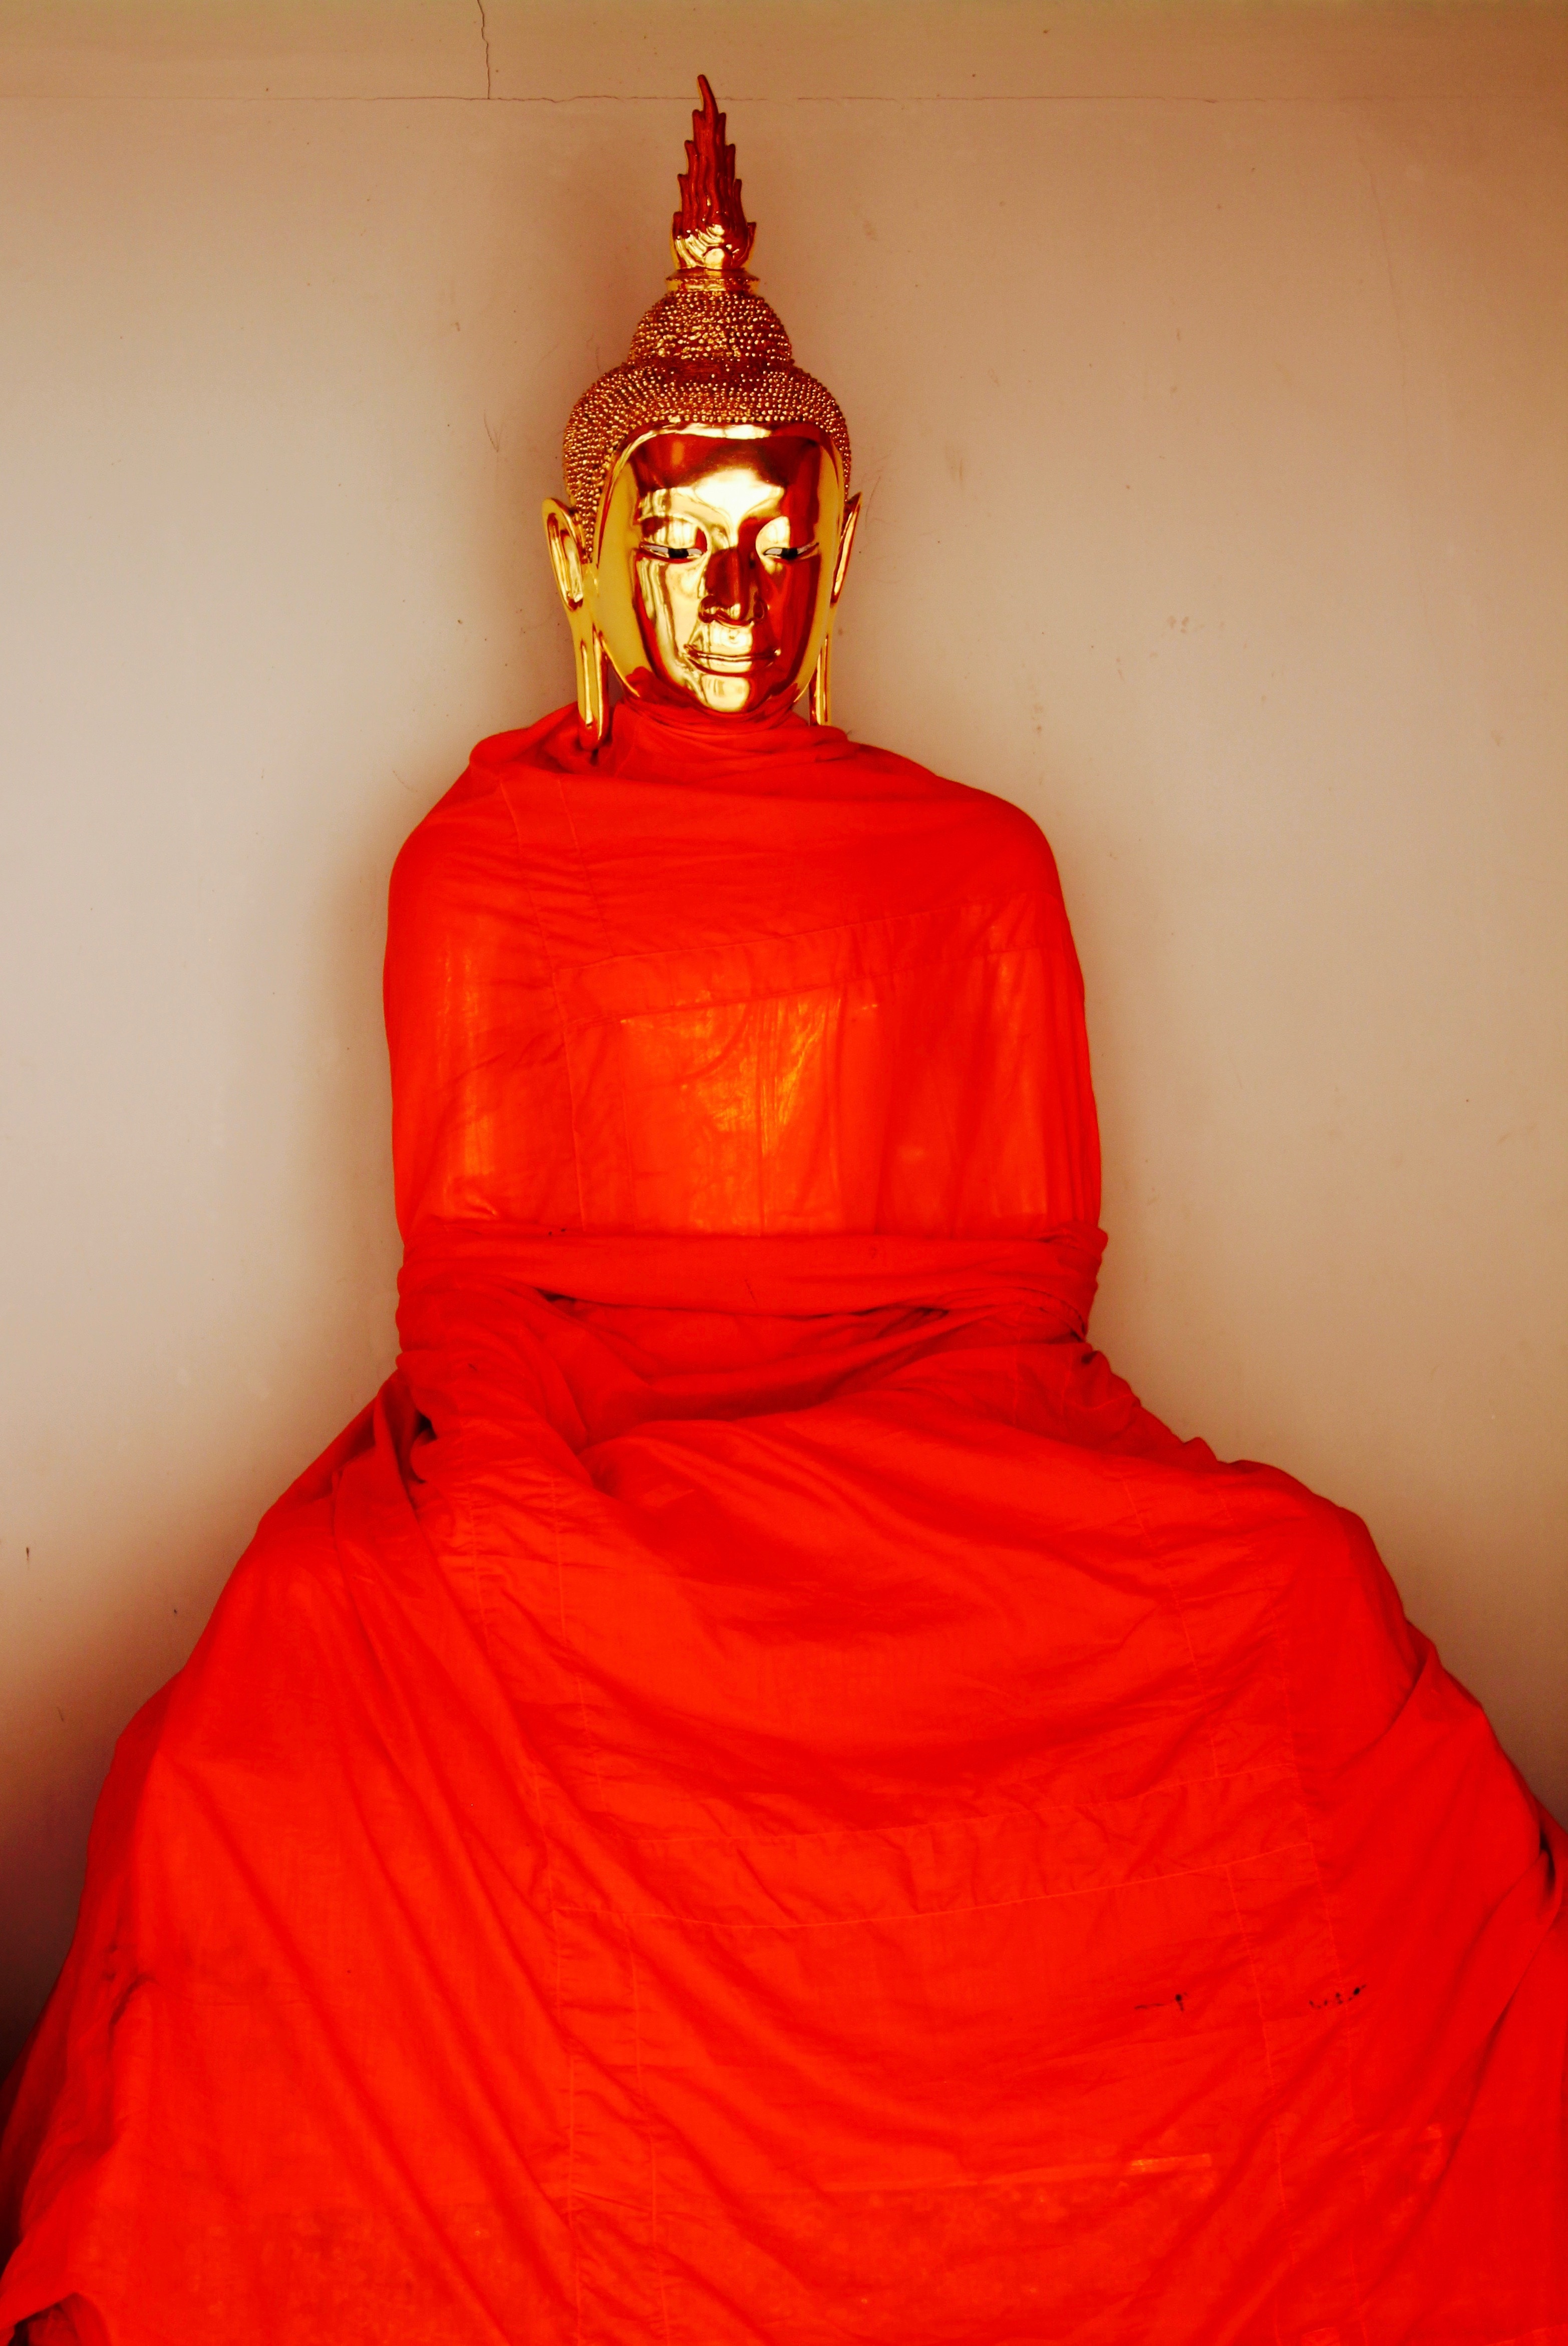
palace, old, statue, red, buddhist, buddhism, religion, asia, clothing, thailand, dress, figure, meditation, gold, temple, altar, faith, shrine, buddha, bangkok, gown, wat, southeast, thai buddha